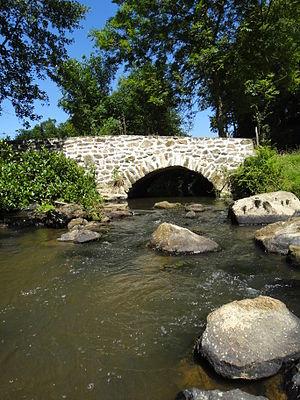
Rivière l'Aron au pont de Buchaud.
L'Aron est une rivière française qui coule dans le département de la Mayenne. C'est un affluent de la Mayenne en rive gauche, donc un sous-affluent de la Loire par la Mayenne et la Maine.
Aron est une commune française, située dans le département de la Mayenne en région Pays de la Loire, peuplée de 1 803 habitants.